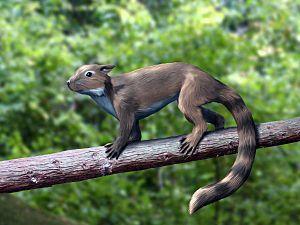
Shenshou est un genre éteint de Mammaliaformes du clade des Euharamiyida et de la famille des Shenshouidae.
Les Euharamiyida forment un clade éteint d'Haramiyida, des mammaliaformes basaux. À son érection en 2014 par Bi Shundong et ses collègues ce groupe était considéré comme un clade d'allothériens en groupe frère des multituberculés. Il est aujourd'hui placé parmi les mammaliaformes en dehors du groupe-couronne des mammifères.
Les Haramiyida forment un clade éteint de Mammaliaformes ayant vécu longuement du Trias supérieur jusqu'à la fin du Crétacé, il y a 66 Ma, sur une période d'environ 150 Ma.
La formation de Tiaojishan est une formation géologique du Jurassique moyen et supérieur, présente dans les provinces de Hebei, du Liaoning et de Mongolie-Intérieure, en République populaire de Chine. Cette formation est constituée de roches pyroclastiques, intercalées de roches volcaniques basiques et de roches sédimentaires détritiques. Elle est réputée pour la diversité et la qualité de ses fossiles, dont des vertébrés, découverts surtout depuis le début du XXIᵉ siècle.